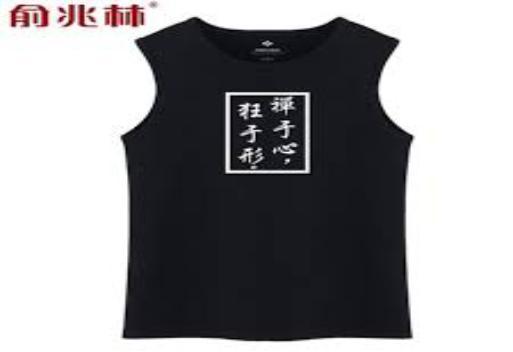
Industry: Clothes